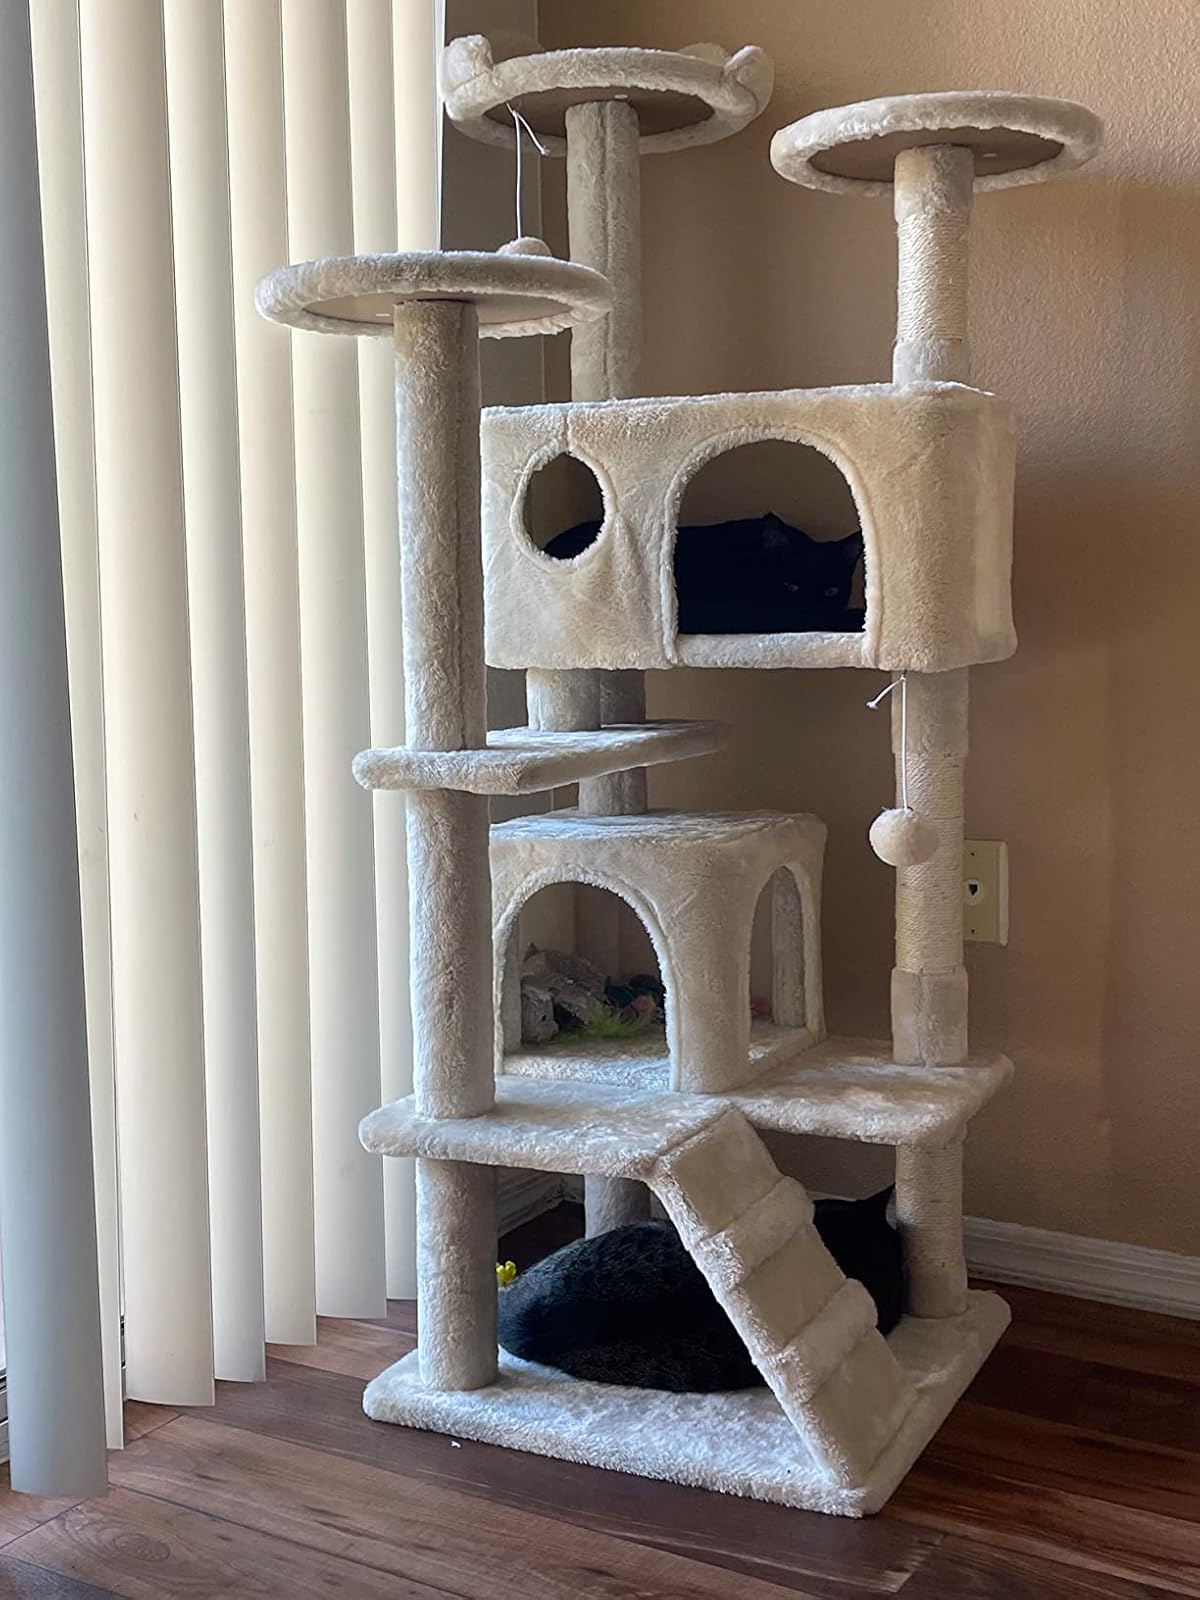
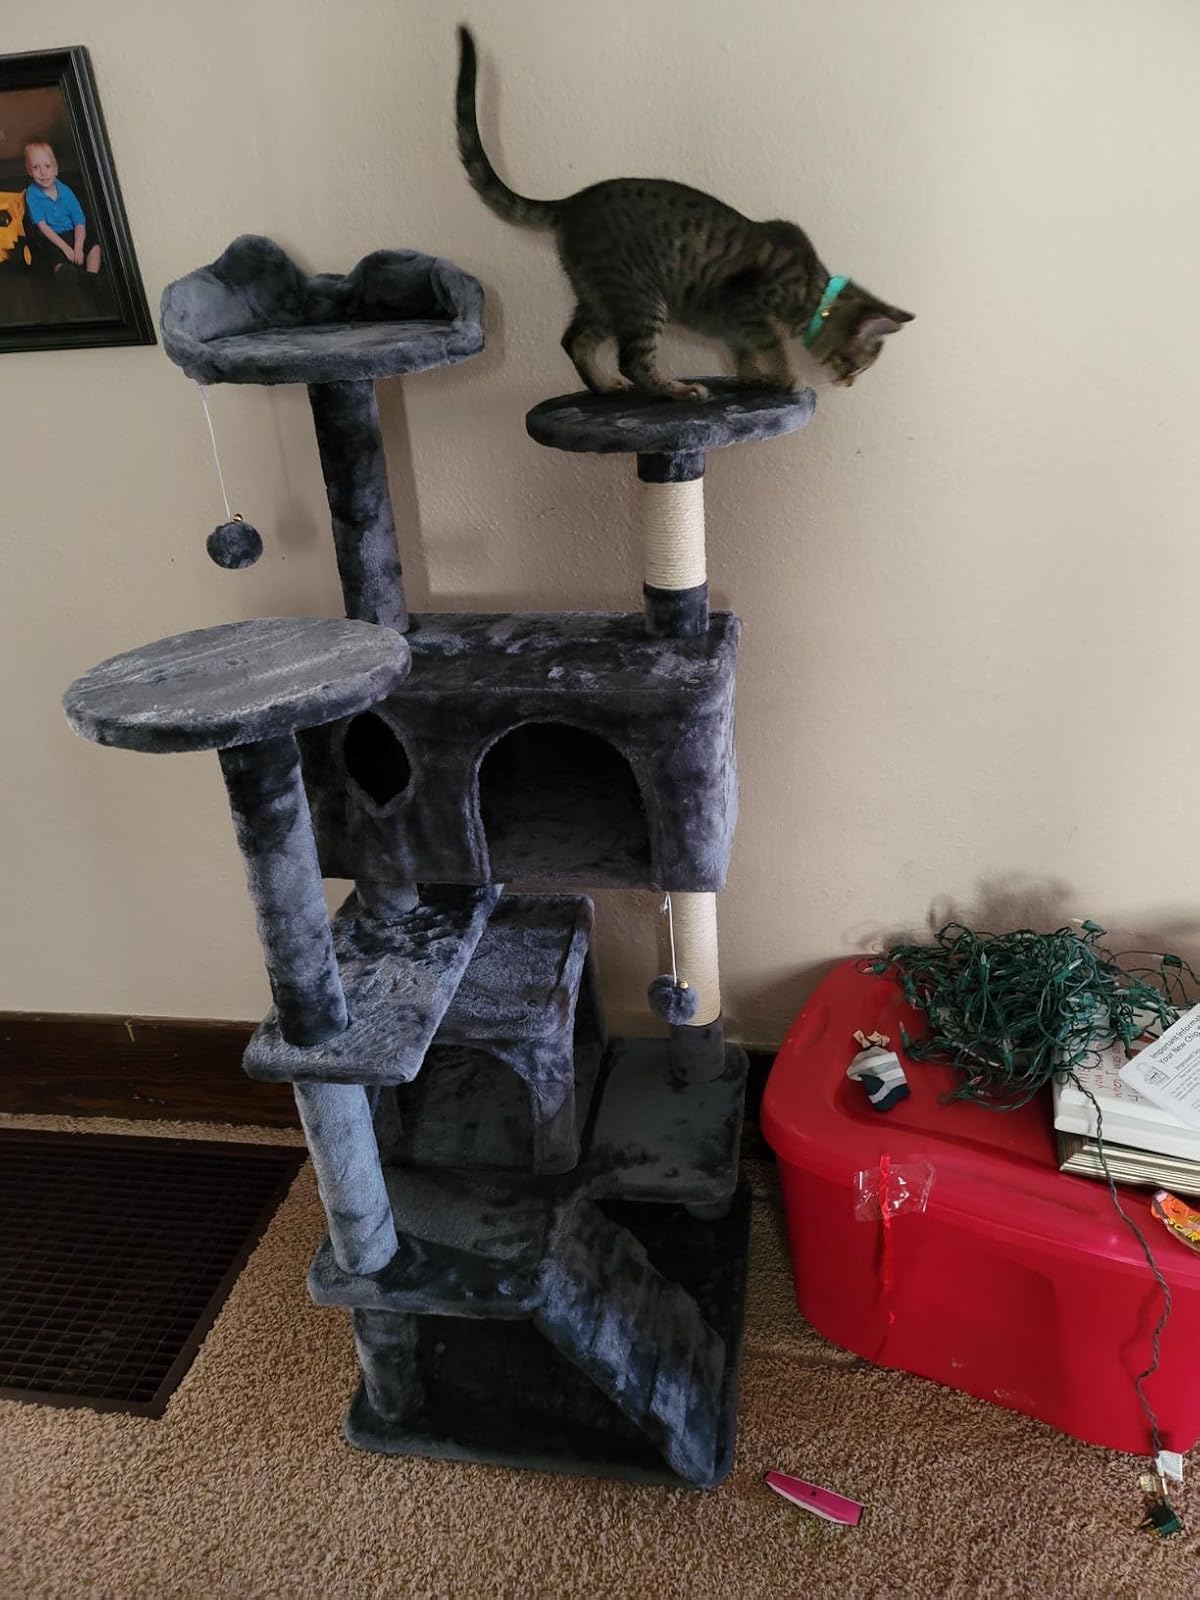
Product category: items_cat tree
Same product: no